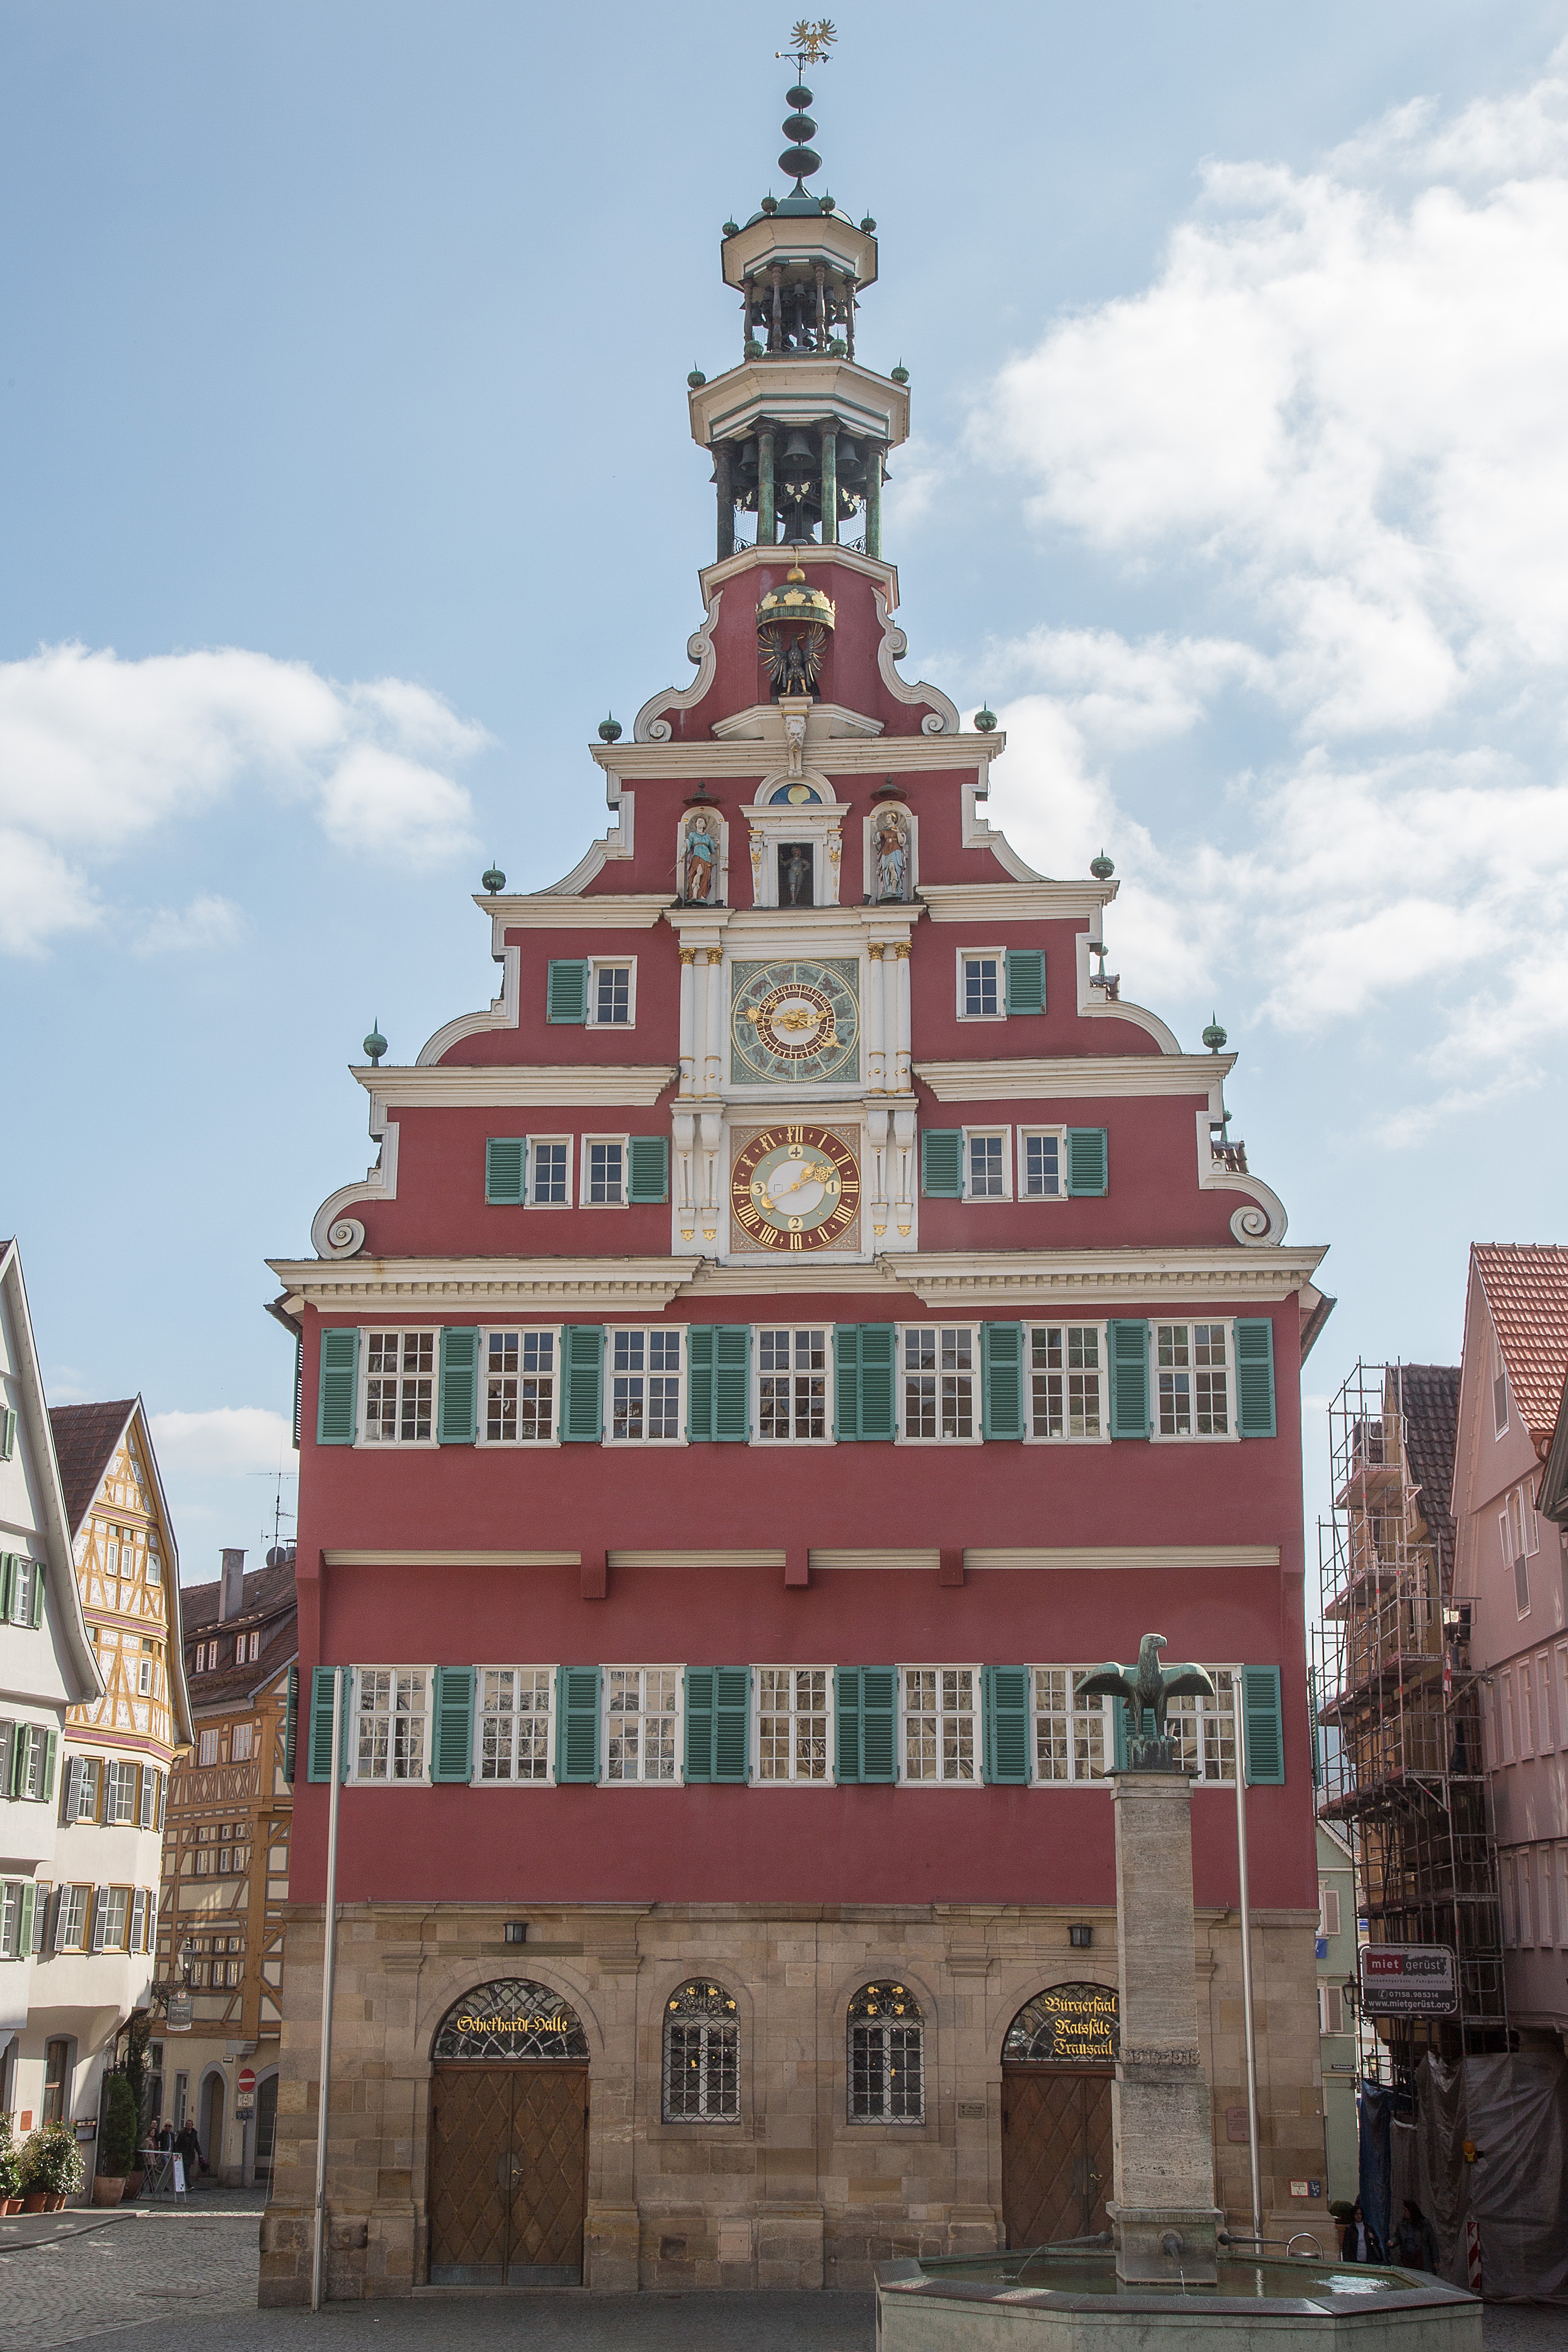
architecture, town, building, city, downtown, tower, landmark, facade, tourism, place of worship, old town, town hall, old town hall, tours, esslingen, seat of local government